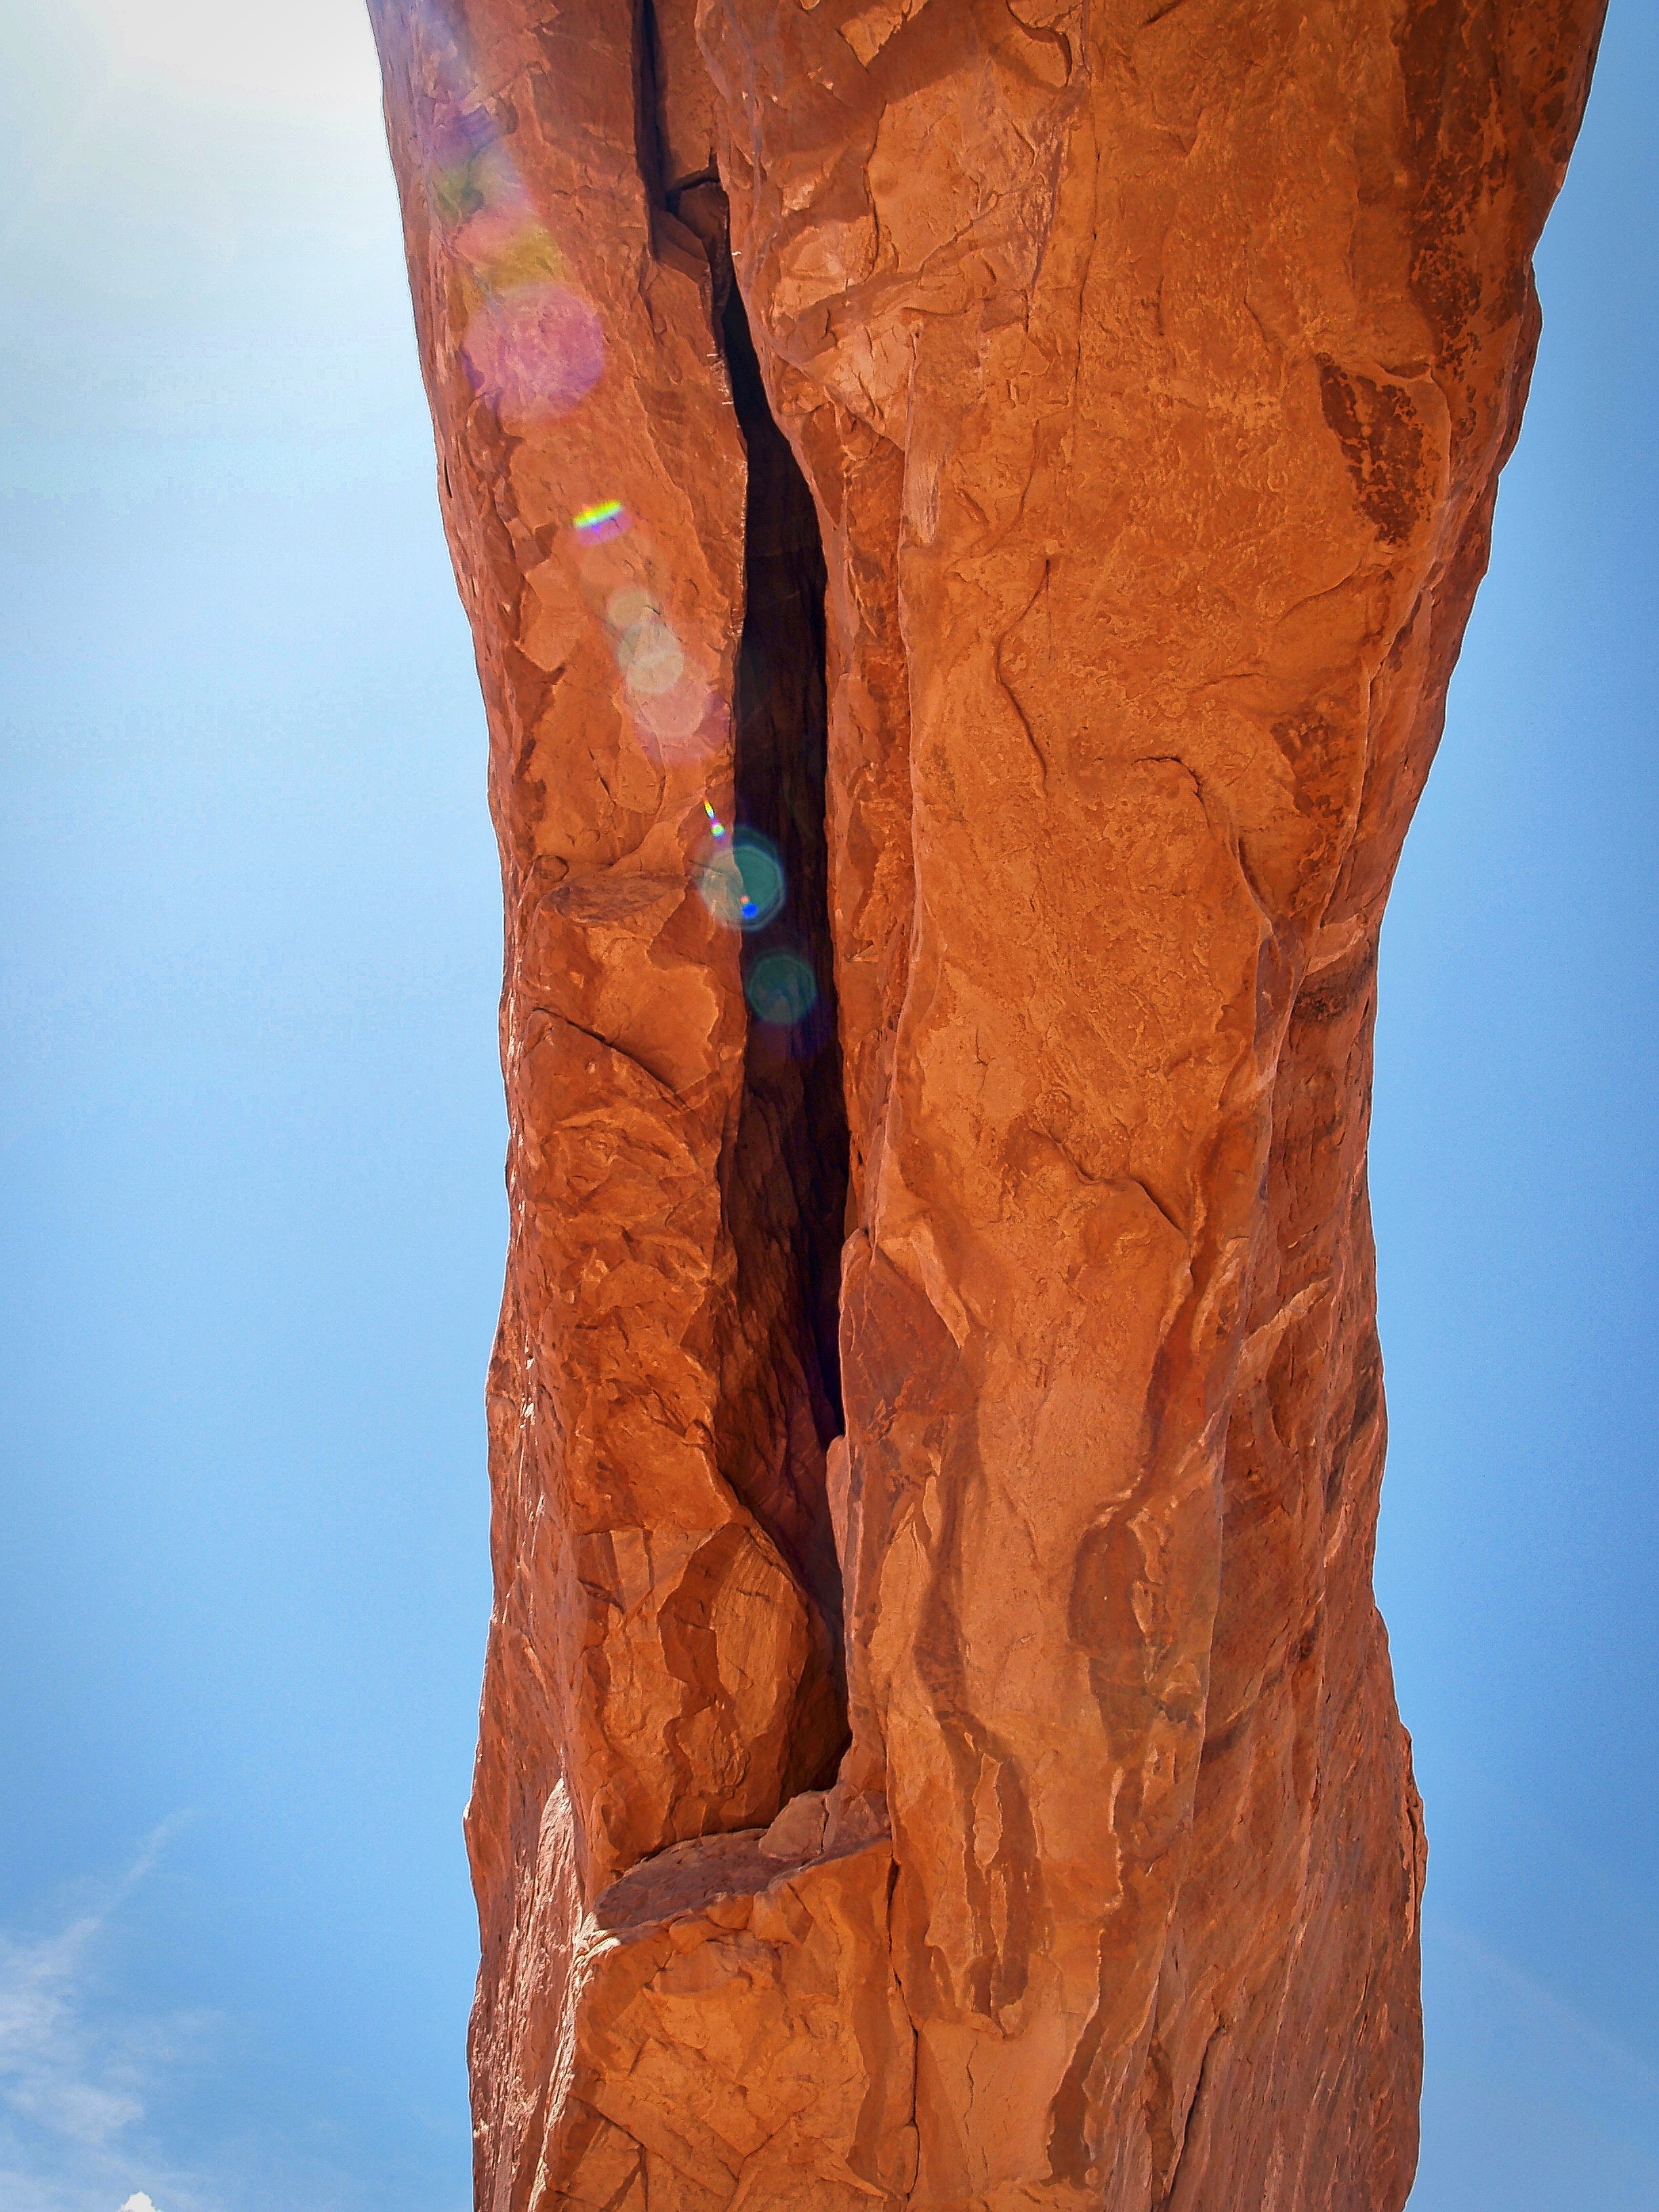
tree, rock, wood, sun, desert, adventure, formation, arch, usa, blue, canyon, terrain, national park, material, geology, heiss